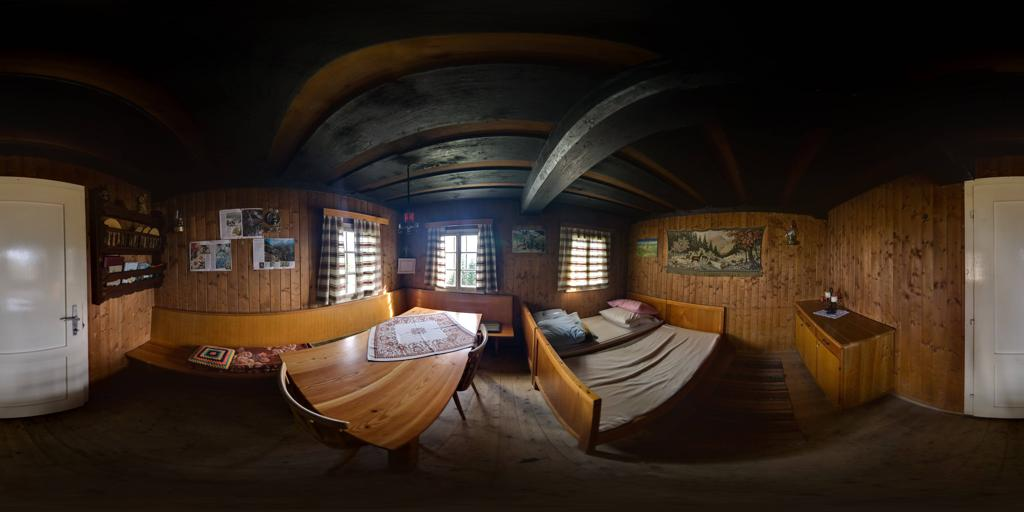
Referred object: The painting between two windows

Referred object: turn slightly right to face the bed with pillows

Referred object: The colorful woven cushion on the wooden bench beside the dining table.